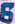
Number: 6